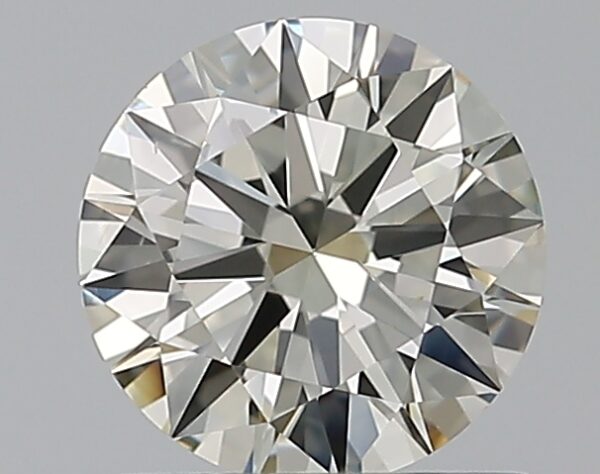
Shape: round
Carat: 0.7
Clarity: VS2
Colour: L
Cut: EX
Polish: EX
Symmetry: EX
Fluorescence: F
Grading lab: GIA
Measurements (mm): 5.74 x 5.78 x 3.44